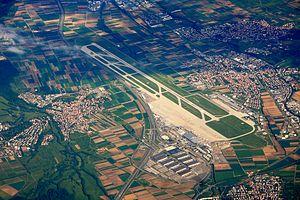
L'aéroport de Stuttgart est un aéroport international situé à 15 km au sud de Stuttgart dans le Bade-Wurtemberg.